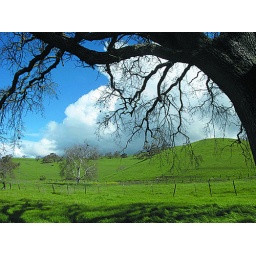
The sky and field are framed under a big old oak tree at Harvey Bear Ranch County Park.